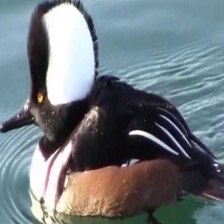
Species: HOODED MERGANSER
Scientific name: LOPHODYTES CUCULLATUS